Gilbert Burrell Spencer Follett

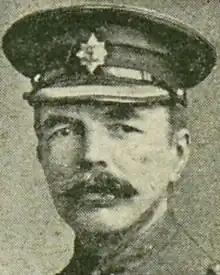
Gilbert Burrell Spencer Follett

Brigadier-General Gilbert Burrell Spencer Follett, DSO, MVO (July 1878 – 27 September 1918) was a British Army officer. Promoted in March 1918 to brigadier general, he was killed in action in Dernancourt, France, while in command of the 3rd Guards Brigade.